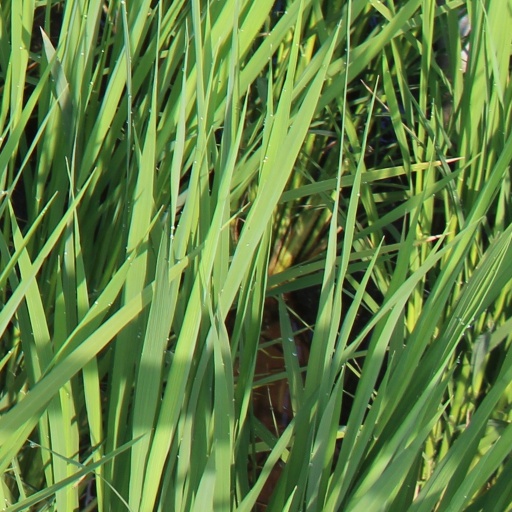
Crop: rice